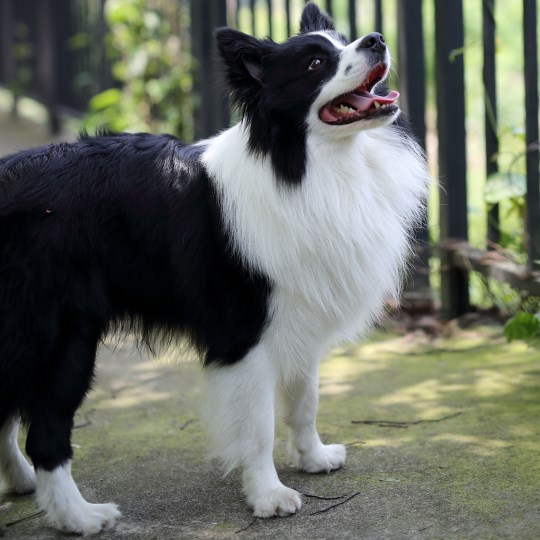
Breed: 2594-n000109-Border_collie